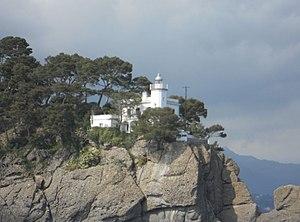
Le phare de Portofino est un phare actif situé à l'extrémité d'un promontoire de Portofino une commune de Ville métropolitaine de Gênes, dans la région de Ligurie en Italie. Il est géré par la Marina Militare.